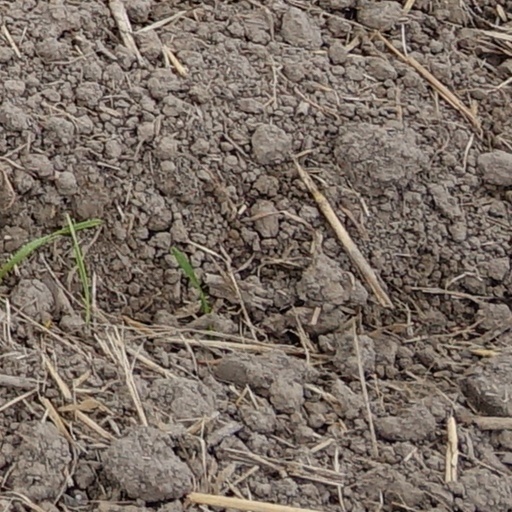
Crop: wheat